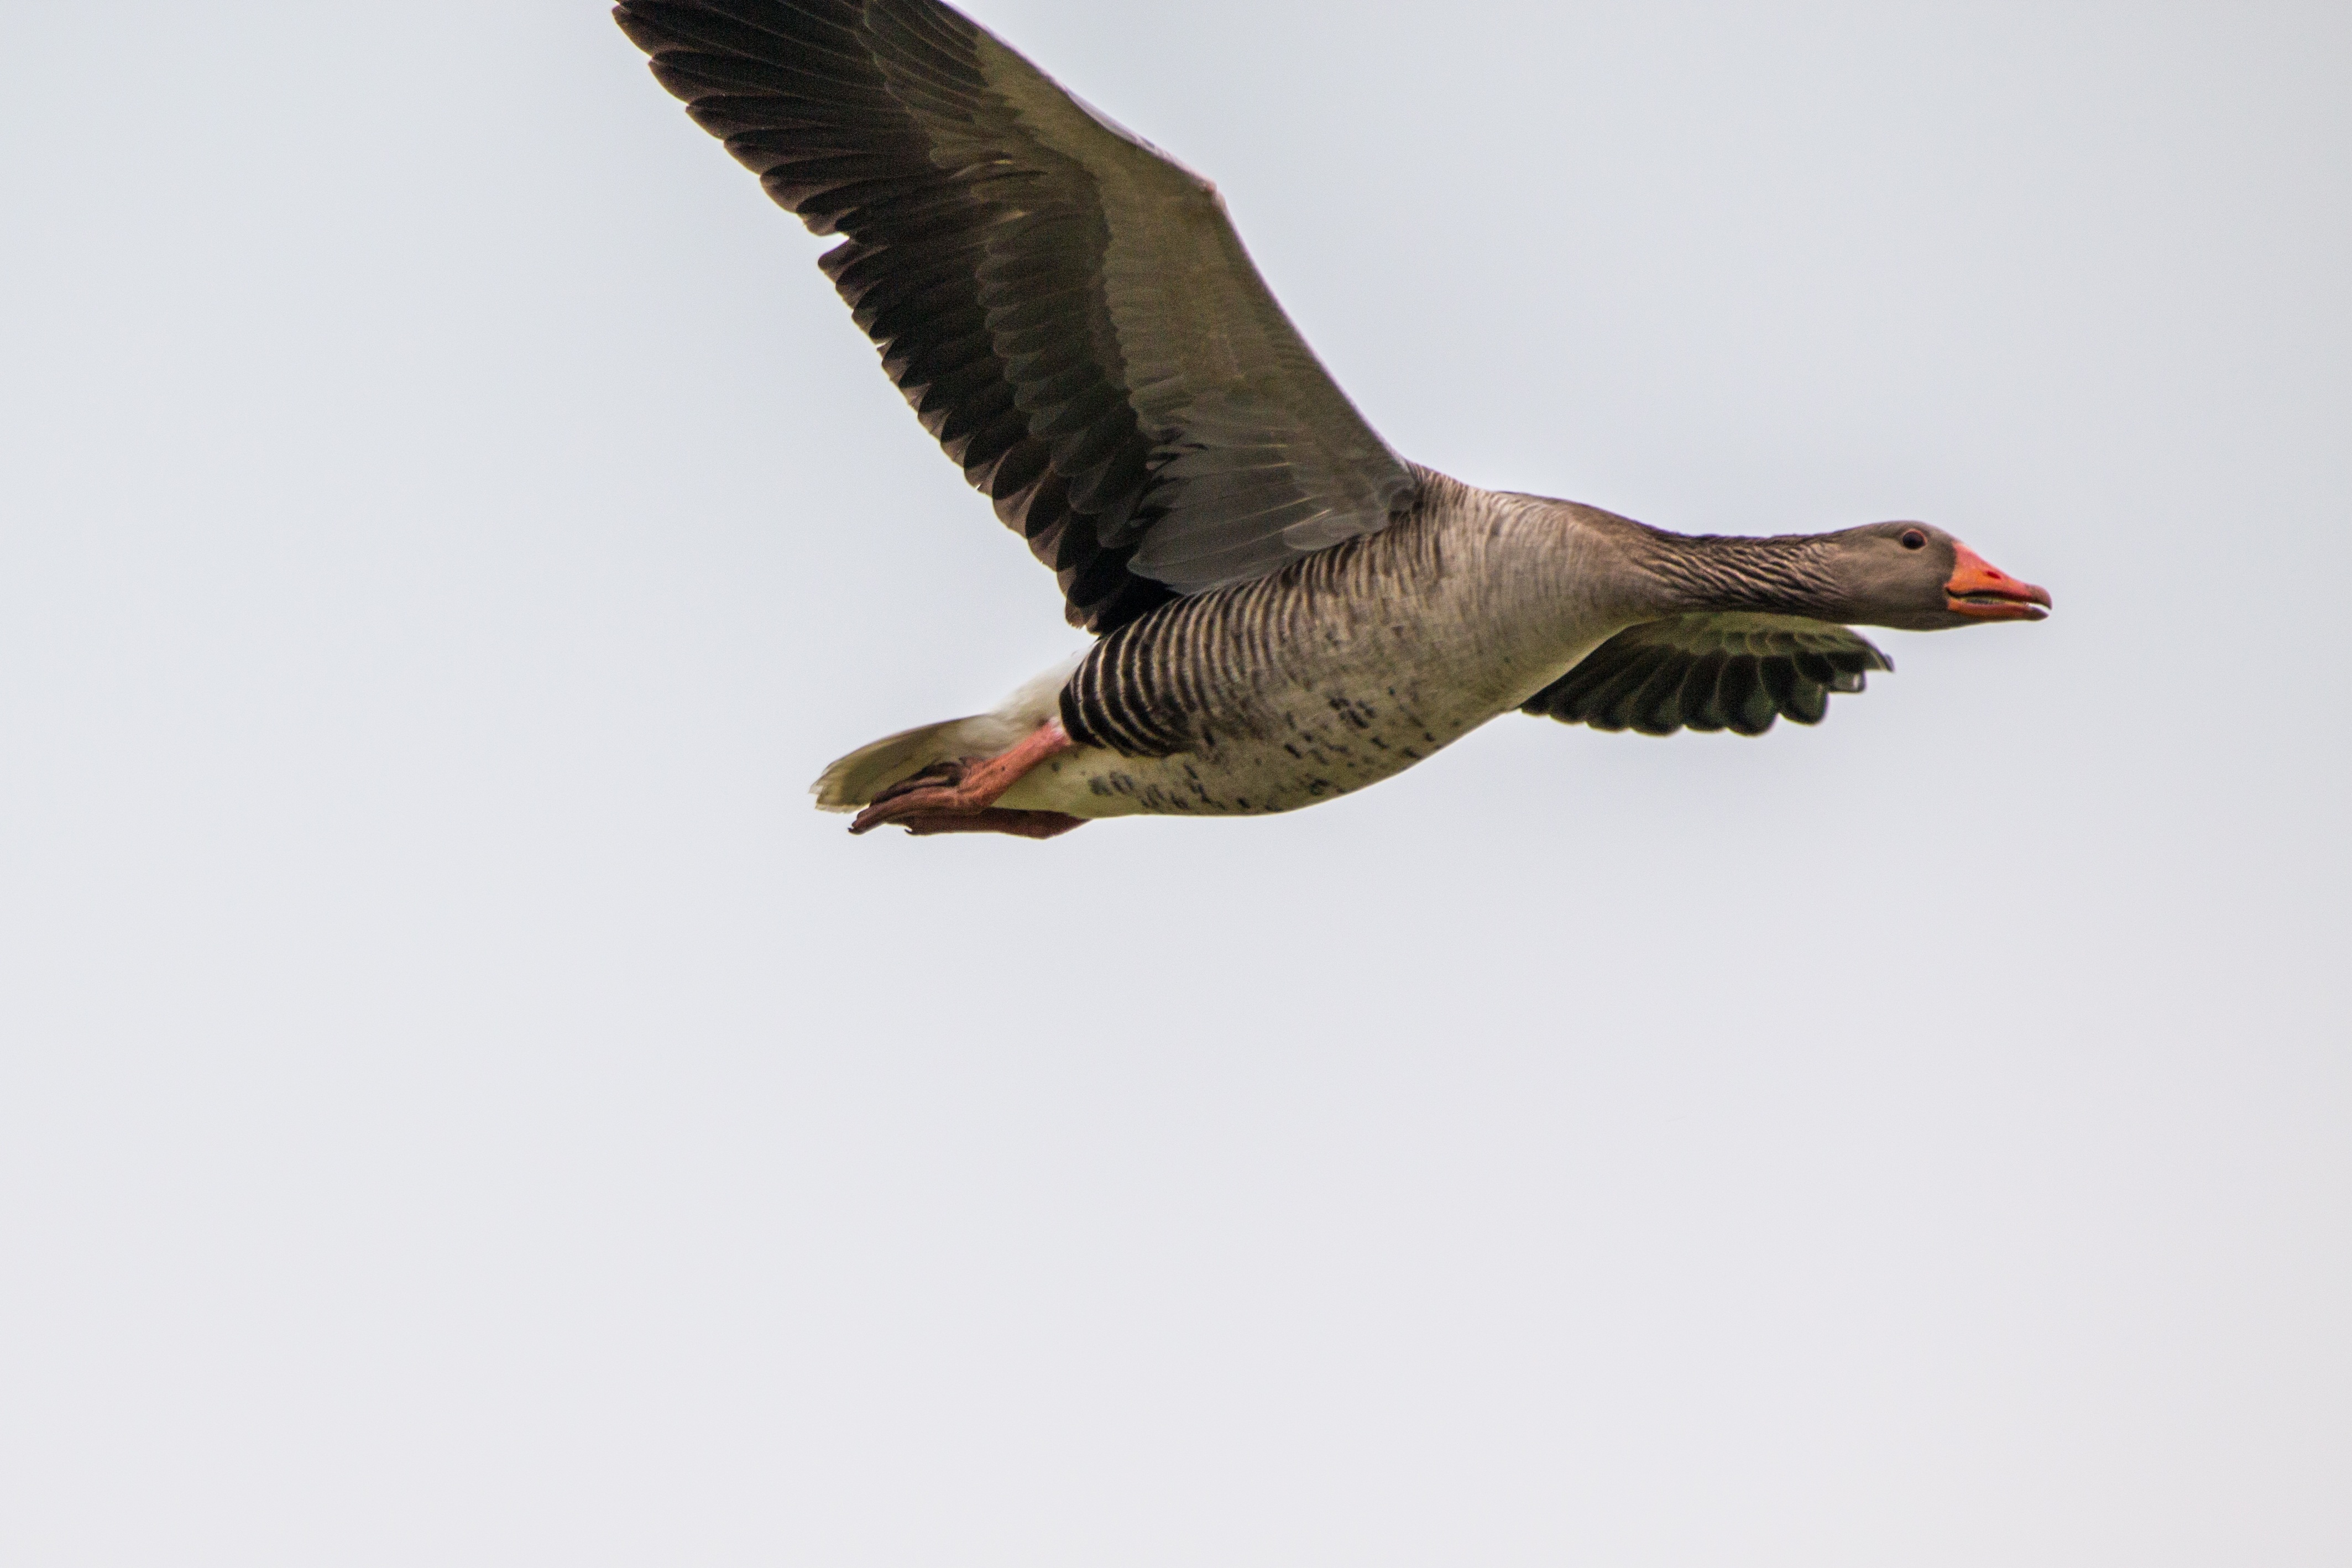
nature, bird, wing, animal, fly, beak, flight, fauna, duck, goose, vertebrate, waterfowl, water bird, migratory birds, wild goose, ducks geese and swans, accipitriformes